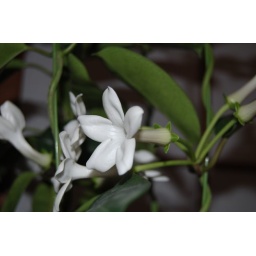
A jasmine plant in my bedroom